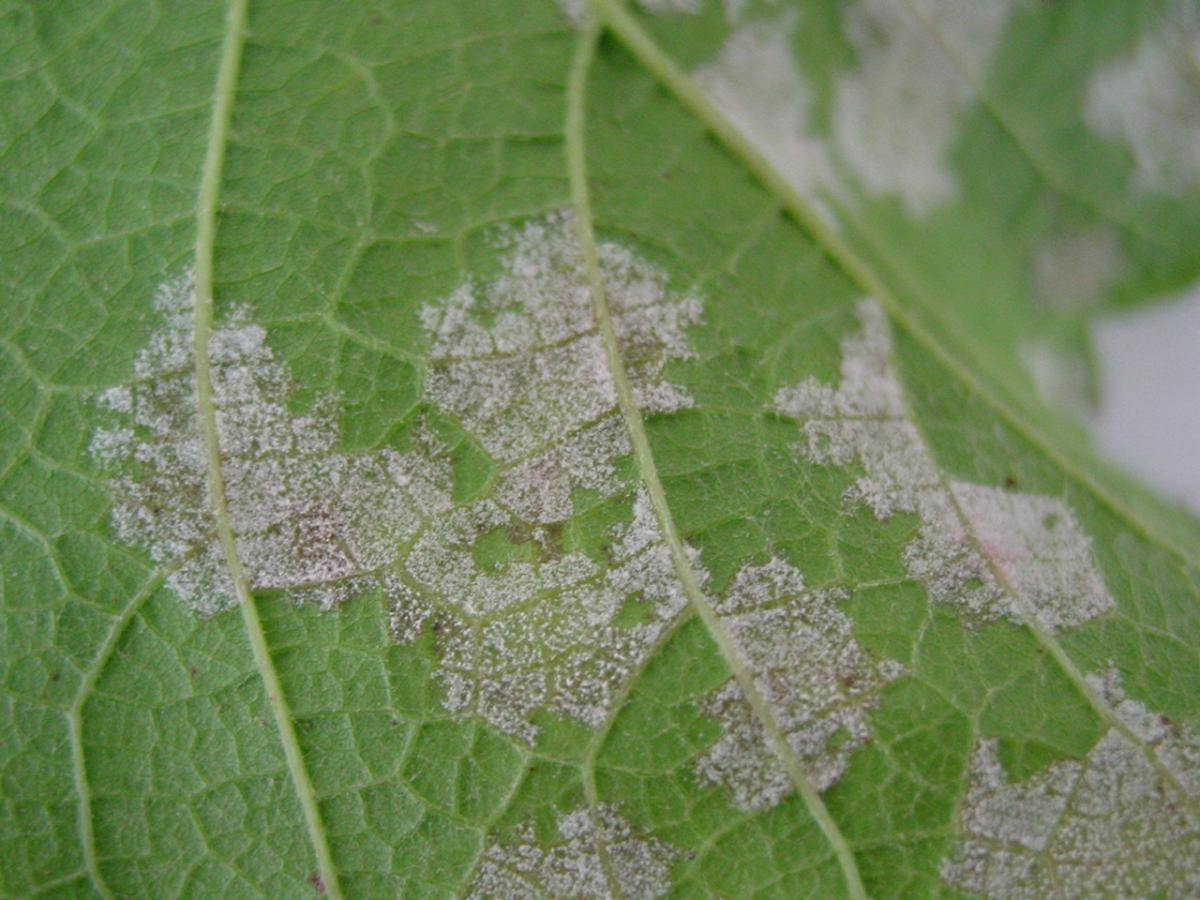
Plant: Grape
Disease: grape downy mildew